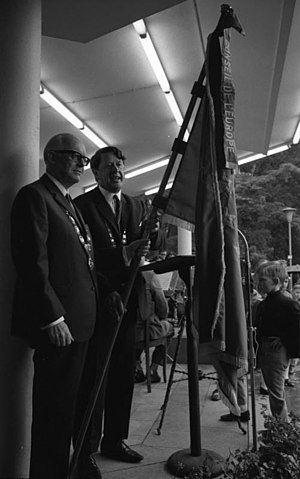
Erhard Jakobsen
Erhard Jakobsen (nr. 2 fra venstre) med en Europafane i Bonn, 1969
Erhard Villiam Jakobsen var en dansk politiker, borgmester i Gladsaxe Kommune, minister og stifter af partiet Centrum-Demokraterne. Medstifter og aktiv i lang række foreninger. Udløste i 1973 det såkaldte jordskredsvalg.